Mary Ann Jackson

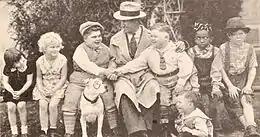
Jackson (extreme left), seen here in July 1929 with "Our Gang" director Robert McGowan

Jackson left the "Our Gang" series in 1931, at age 8, and appeared in a few two-reel "Mickey McGuire" comedies; some attempts were made to ease her into features, but, as she said in 1990: "I wasn’t a girlie-girl type. I didn’t fit the mold so I was discarded like a piece of rubbish."